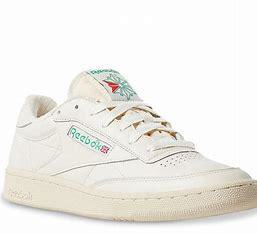
Brand: Reebok
Model: Club C 85